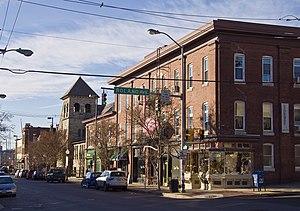
Intersection de la 36ème avenue Roland et de Hampden, Baltimore, Maryland, États-Unis